Zyuden Sentai Kyoryuger: Gaburincho of Music

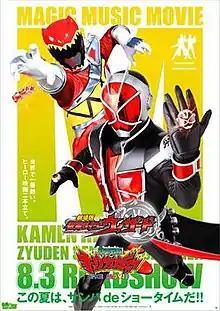
Dual film poster for "Kamen Rider Wizard in Magic Land" and "Zyuden Sentai Kyoryuger: Gaburincho of Music"

is a 2013 film adaptation of the Japanese Super Sentai television series "Zyuden Sentai Kyoryuger". It was released on August 3, 2013, as a double-bill with the Kamen Rider Series film "Kamen Rider Wizard in Magic Land". The film guest stars gravure idol Shizuka Nakamura as a supporting role. "Gaburincho of Music" is a musical.